Marian civil war

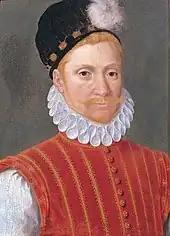
Sir William Kirkcaldy of Grange, painted by Jean Clouet

Edinburgh Castle was initially delivered by its captain, James Balfour, to the Regent Moray, who appointed Sir William Kirkcaldy of Grange as its Keeper. Grange was a trusted lieutenant of the Regent, but after Moray's murder in January 1570 his allegiance to the King's cause wavered. After the capture of Dumbarton Castle by the King's men in April 1571, Grange changed sides, occupying the castle and town for Queen Mary against the new Regent, the Earl of Lennox. There now followed what became known as the "Lang Siege", from the Scots word for "long".